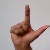
The image shows a hand gesture representing the letter 'L' in Indian Sign Language.